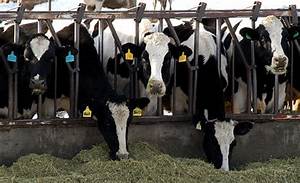
Label: mucca